Larry (cat)

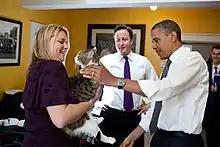
Larry with Prime Minister David Cameron and US President Barack Obama

David Cameron has said that Larry is a "bit nervous" around men, speculating that, since Larry was a rescue cat, this may be due to negative experiences in his past. Cameron mentioned that Barack Obama is an apparent exception to this fear: he said, "Funnily enough he liked Obama. Obama gave him a stroke and he was all right with Obama."